List of Lithuanian monarchs

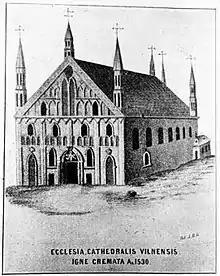
Vilnius Cathedral, built in 1407, served as a venue for the ceremonies of the Grand Dukes of Lithuania

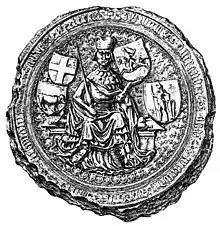
Vytautas' majestic seal of 1407, where he is seen wearing Gediminas' Cap

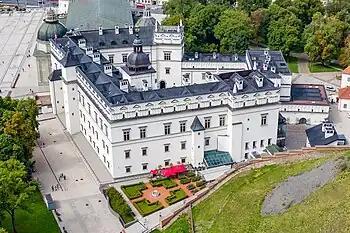
Palace of the Grand Dukes of Lithuania, where the ceremony of Sigismund II Augustus was held

The inaugurations of the Lithuanian monarchs were held in Vilnius Cathedral and consisted of the placement of Gediminas' Cap on the Lithuanian monarch's head and the presentation of a sword. The cap was placed on the head by the Bishop of Vilnius and the sword was presented by the Grand Marshal of Lithuania. The regalia of Vytautas the Great consisted of Gediminas' Cap, sword, ring, flag, and seal.